Entertainment

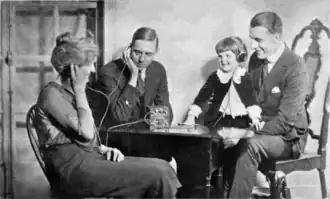
Magazine advertisement for crystal radio (1922)

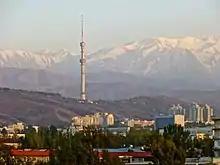
Television tower in Almaty, Kazakhstan (constructed 1983)

In the 1940s, radio was the electronic medium for family entertainment and information. In the 1950s, it was television that was the new medium and it rapidly became global, bringing visual entertainment, first in black and white, then in colour, to the world. By the 1970s, games could be played electronically, then hand-held devices provided mobile entertainment, and by the last decade of the 20th century, via networked play. In combination with products from the entertainment industry, all the traditional forms of entertainment became available personally. People could not only select an entertainment product such as a piece of music, film or game, they could choose the time and place to use it. The "proliferation of portable media players and the emphasis on the computer as a site for film consumption" together have significantly changed how audiences encounter films. One of the most notable consequences of the rise of electronic entertainment has been the rapid obsolescence of the various recording and storage methods. As an example of speed of change driven by electronic media, over the course of one generation, television as a medium for receiving standardised entertainment products went from unknown, to novel, to ubiquitous and finally to superseded. One estimate was that by 2011 over 30 per cent of households in the US would own a Wii console, "about the same percentage that owned a television in 1953". Some expected that halfway through the second decade of the 21st century, online entertainment would have completely replaced televisionwhich did not happen. The so-called "digital revolution" has produced an increasingly transnational marketplace that has caused difficulties for governments, business, industries, and individuals, as they all try to keep up. Even the sports stadium of the future will increasingly compete with television viewing "...in terms of comfort, safety and the constant flow of audio-visual information and entertainment available." Other flow on effects of the shift are likely to include those on public architecture such as hospitals and nursing homes, where television, regarded as an essential entertainment service for patients and residents, will need to be replaced by access to the internet. At the same time, the ongoing need for entertainers as "professional engagers" shows the continuity of traditional entertainment.